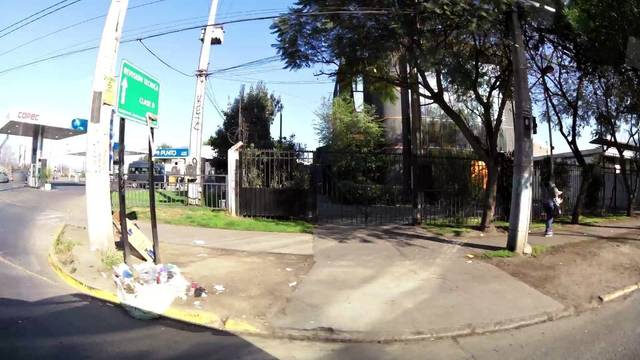
Region: Chile
Coordinates: -33.382, -70.64